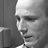
Emotion: sad